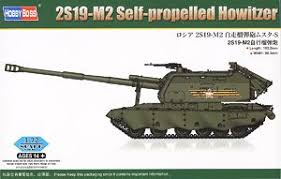
Label: Self Propelled Artillery